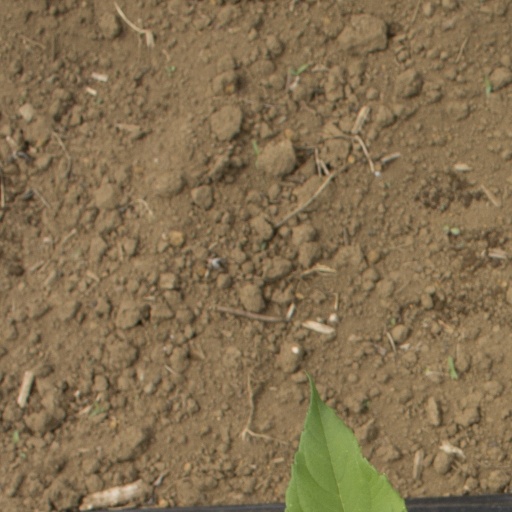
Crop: Jerusalem artichoke